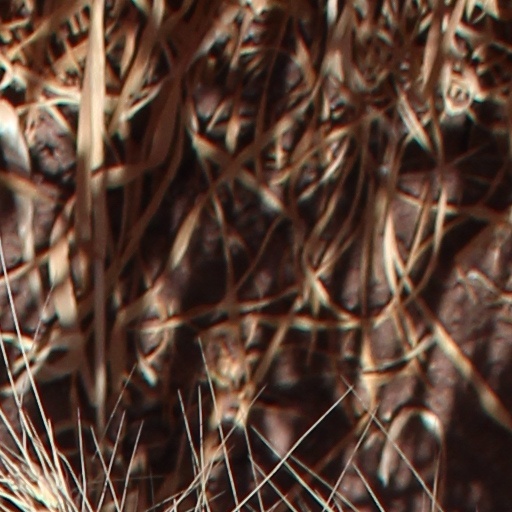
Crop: wheat